Matevž Lukanc

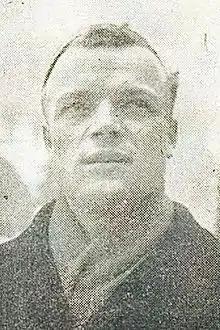

Matevž Lukanc (1 March 1926 – August 2002) was a Slovenian alpine skier. He competed in three events at the 1948 Winter Olympics, representing Yugoslavia.